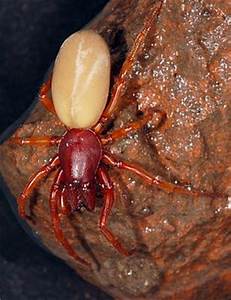
Label: ragno